Jie Zhitui

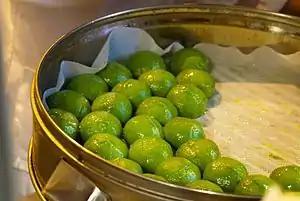
Qingtuan, one of the "cold foods" still eaten for the Tomb-Sweeping Festival around the Qingming solar term.

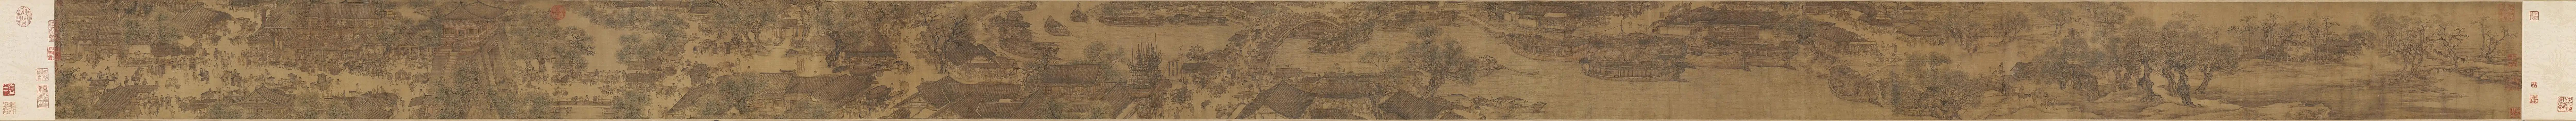
Zhang Zeduan's 12th-century "Along the River at Qingming", one of the most famous Chinese paintings, showing the people of the Northern Song during the Cold Food Festival. ("Click to enlarge.")

The oldest sources for Jie's story state that Duke Chong'er set apart the income from the fields of Mianshang near Jiexiu to endow sacrifices in his honor. By the Eastern Han (1st & 2nd centuries), he was listed among the Taoist immortals and had a temple in Taiyuan and another at at his tomb on Lord Jie Ridge. The mountain temple supposedly also preserved various relics of Jie's, brought there by Chong'er. A grove of blackened trees on the mountain was also revered and, in the 6th century, supposed to be a place of miracles granted by the sage.